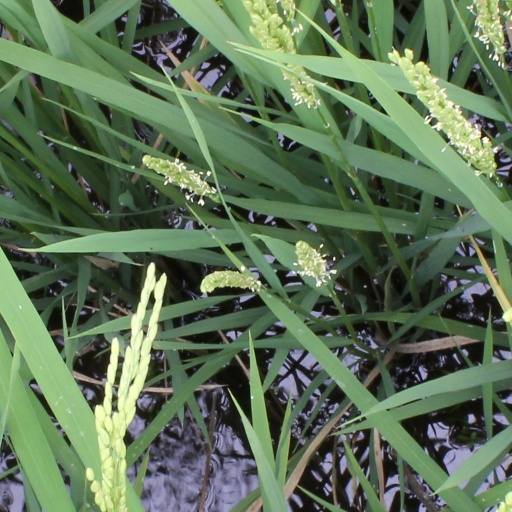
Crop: rice